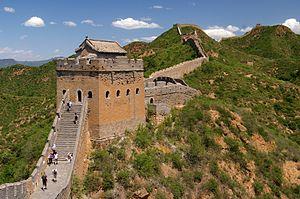
La Grande Muraille de Chine, section de Jinshanling. Polski: Wielki Mur Chiński w okolicy Jinshanling